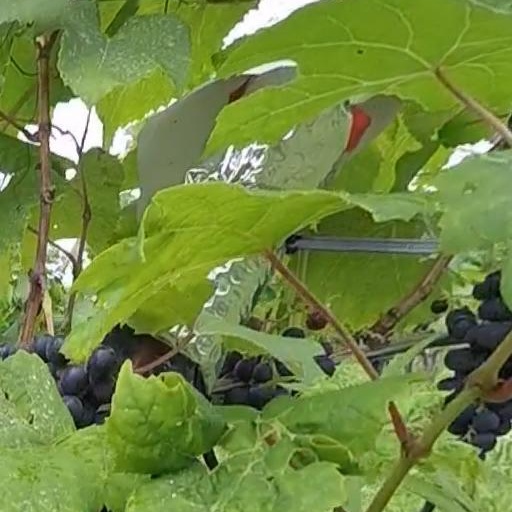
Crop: grape